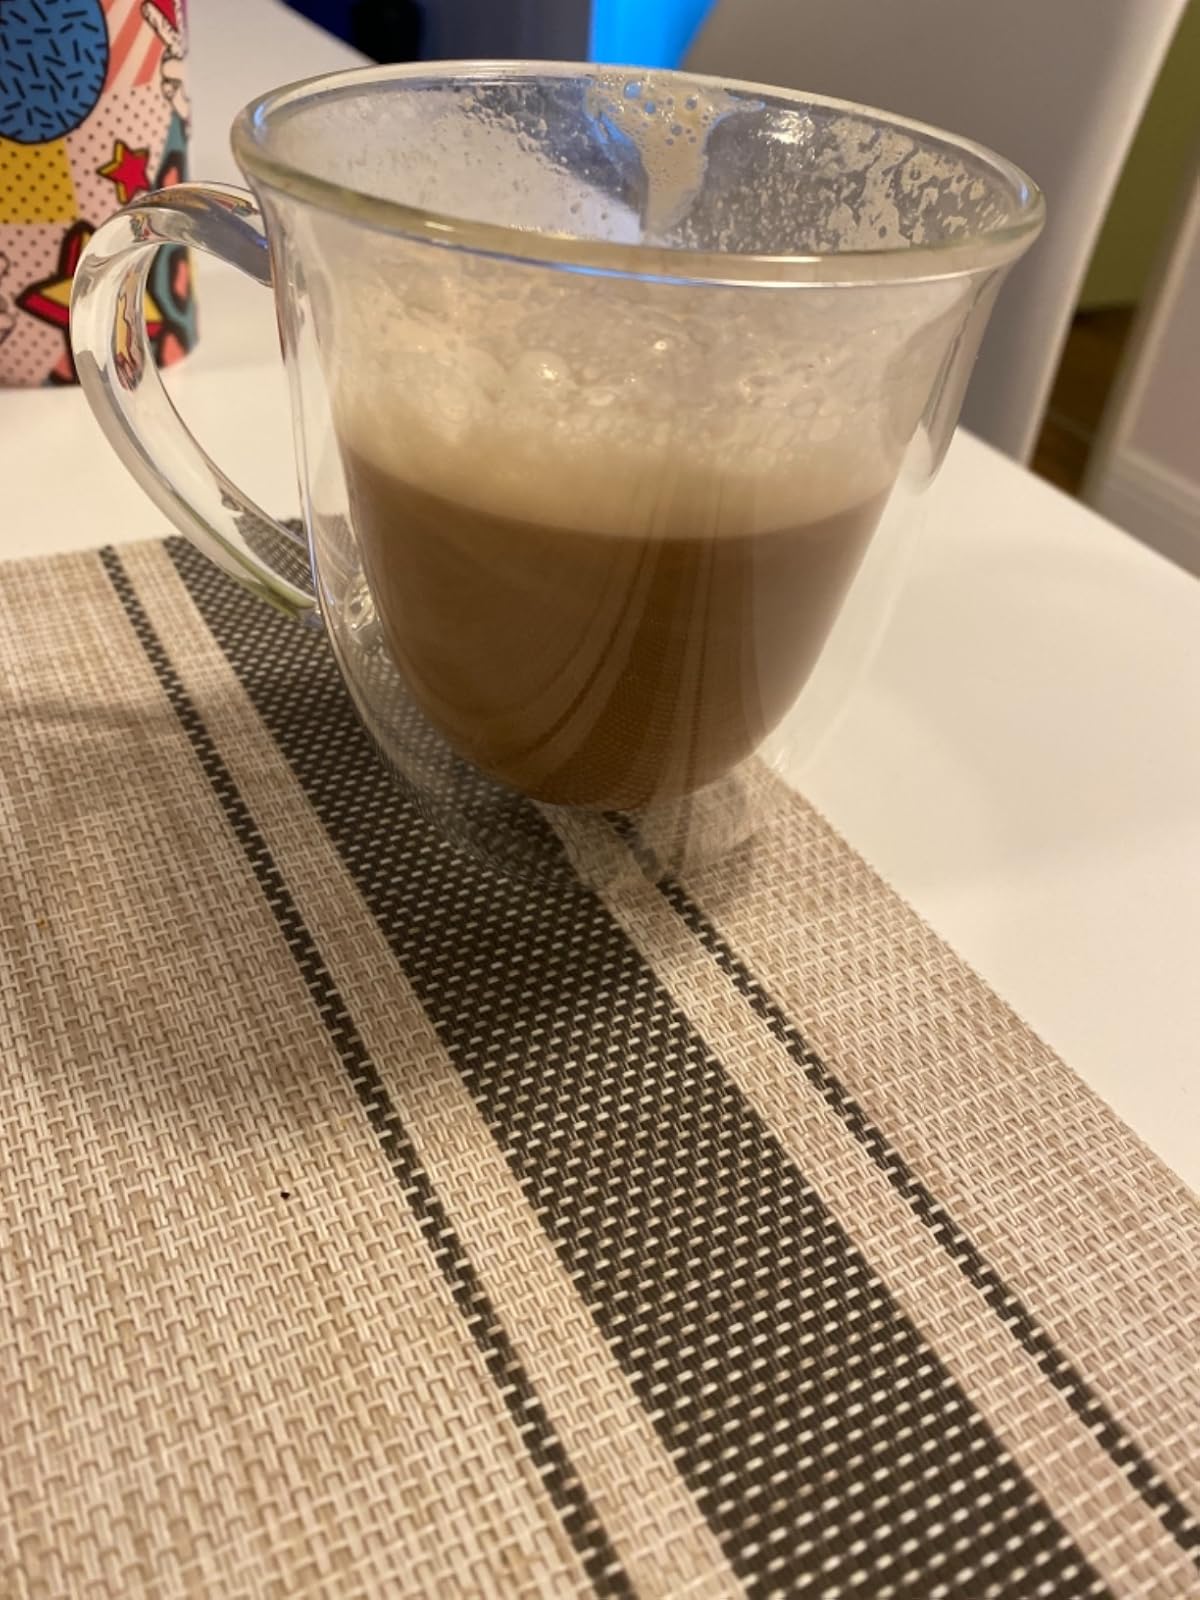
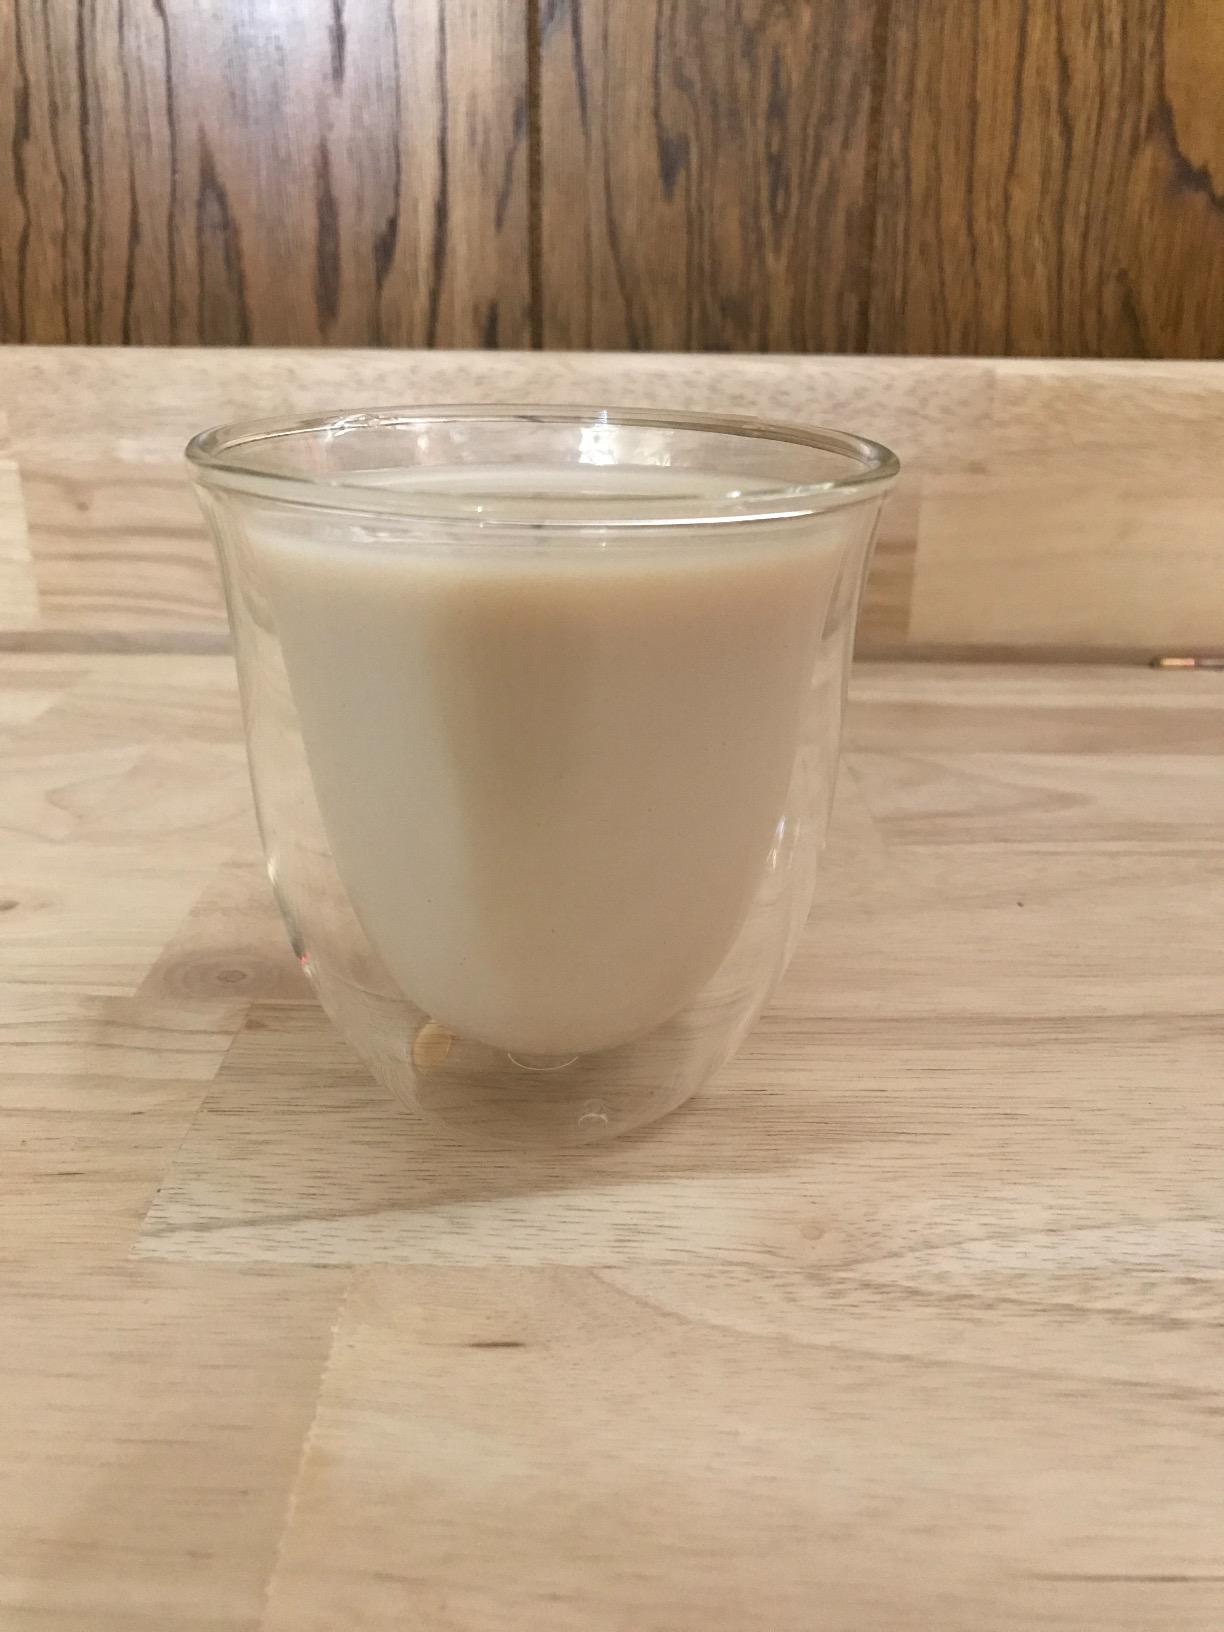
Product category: items_mug
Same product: no